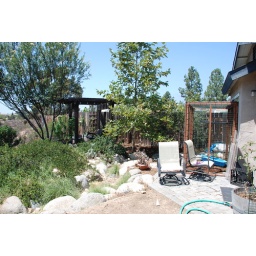
back yard facing north w/ iguana/ cat cage against house